FIU Panthers football

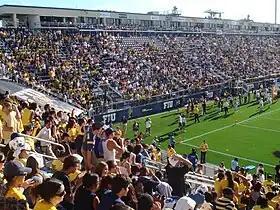
The Panthers play at the on-campus Riccardo Silva Stadium in University Park, Florida.

With the Panthers' move to Division I-A in 2005, many of the season's players were from the 2003 recruiting class. Keyonvis Bouie, FIU's linebacker recorded 118 tackles in nine games, 11 for a loss and three interceptions. A second linebacker, Antwan Barnes recorded 15 tackles for a loss and added 11 sacks to his statistics. On offense, FIU's quarterback, Josh Padrick who passed for 2743 yards and 13 touchdowns. His primary target was Chandler Williams, who caught 61 passes for a total of 870 yards. It was these defensive performances that allowed FIU to compete with the teams in Division I-A and finish the season 5–6.